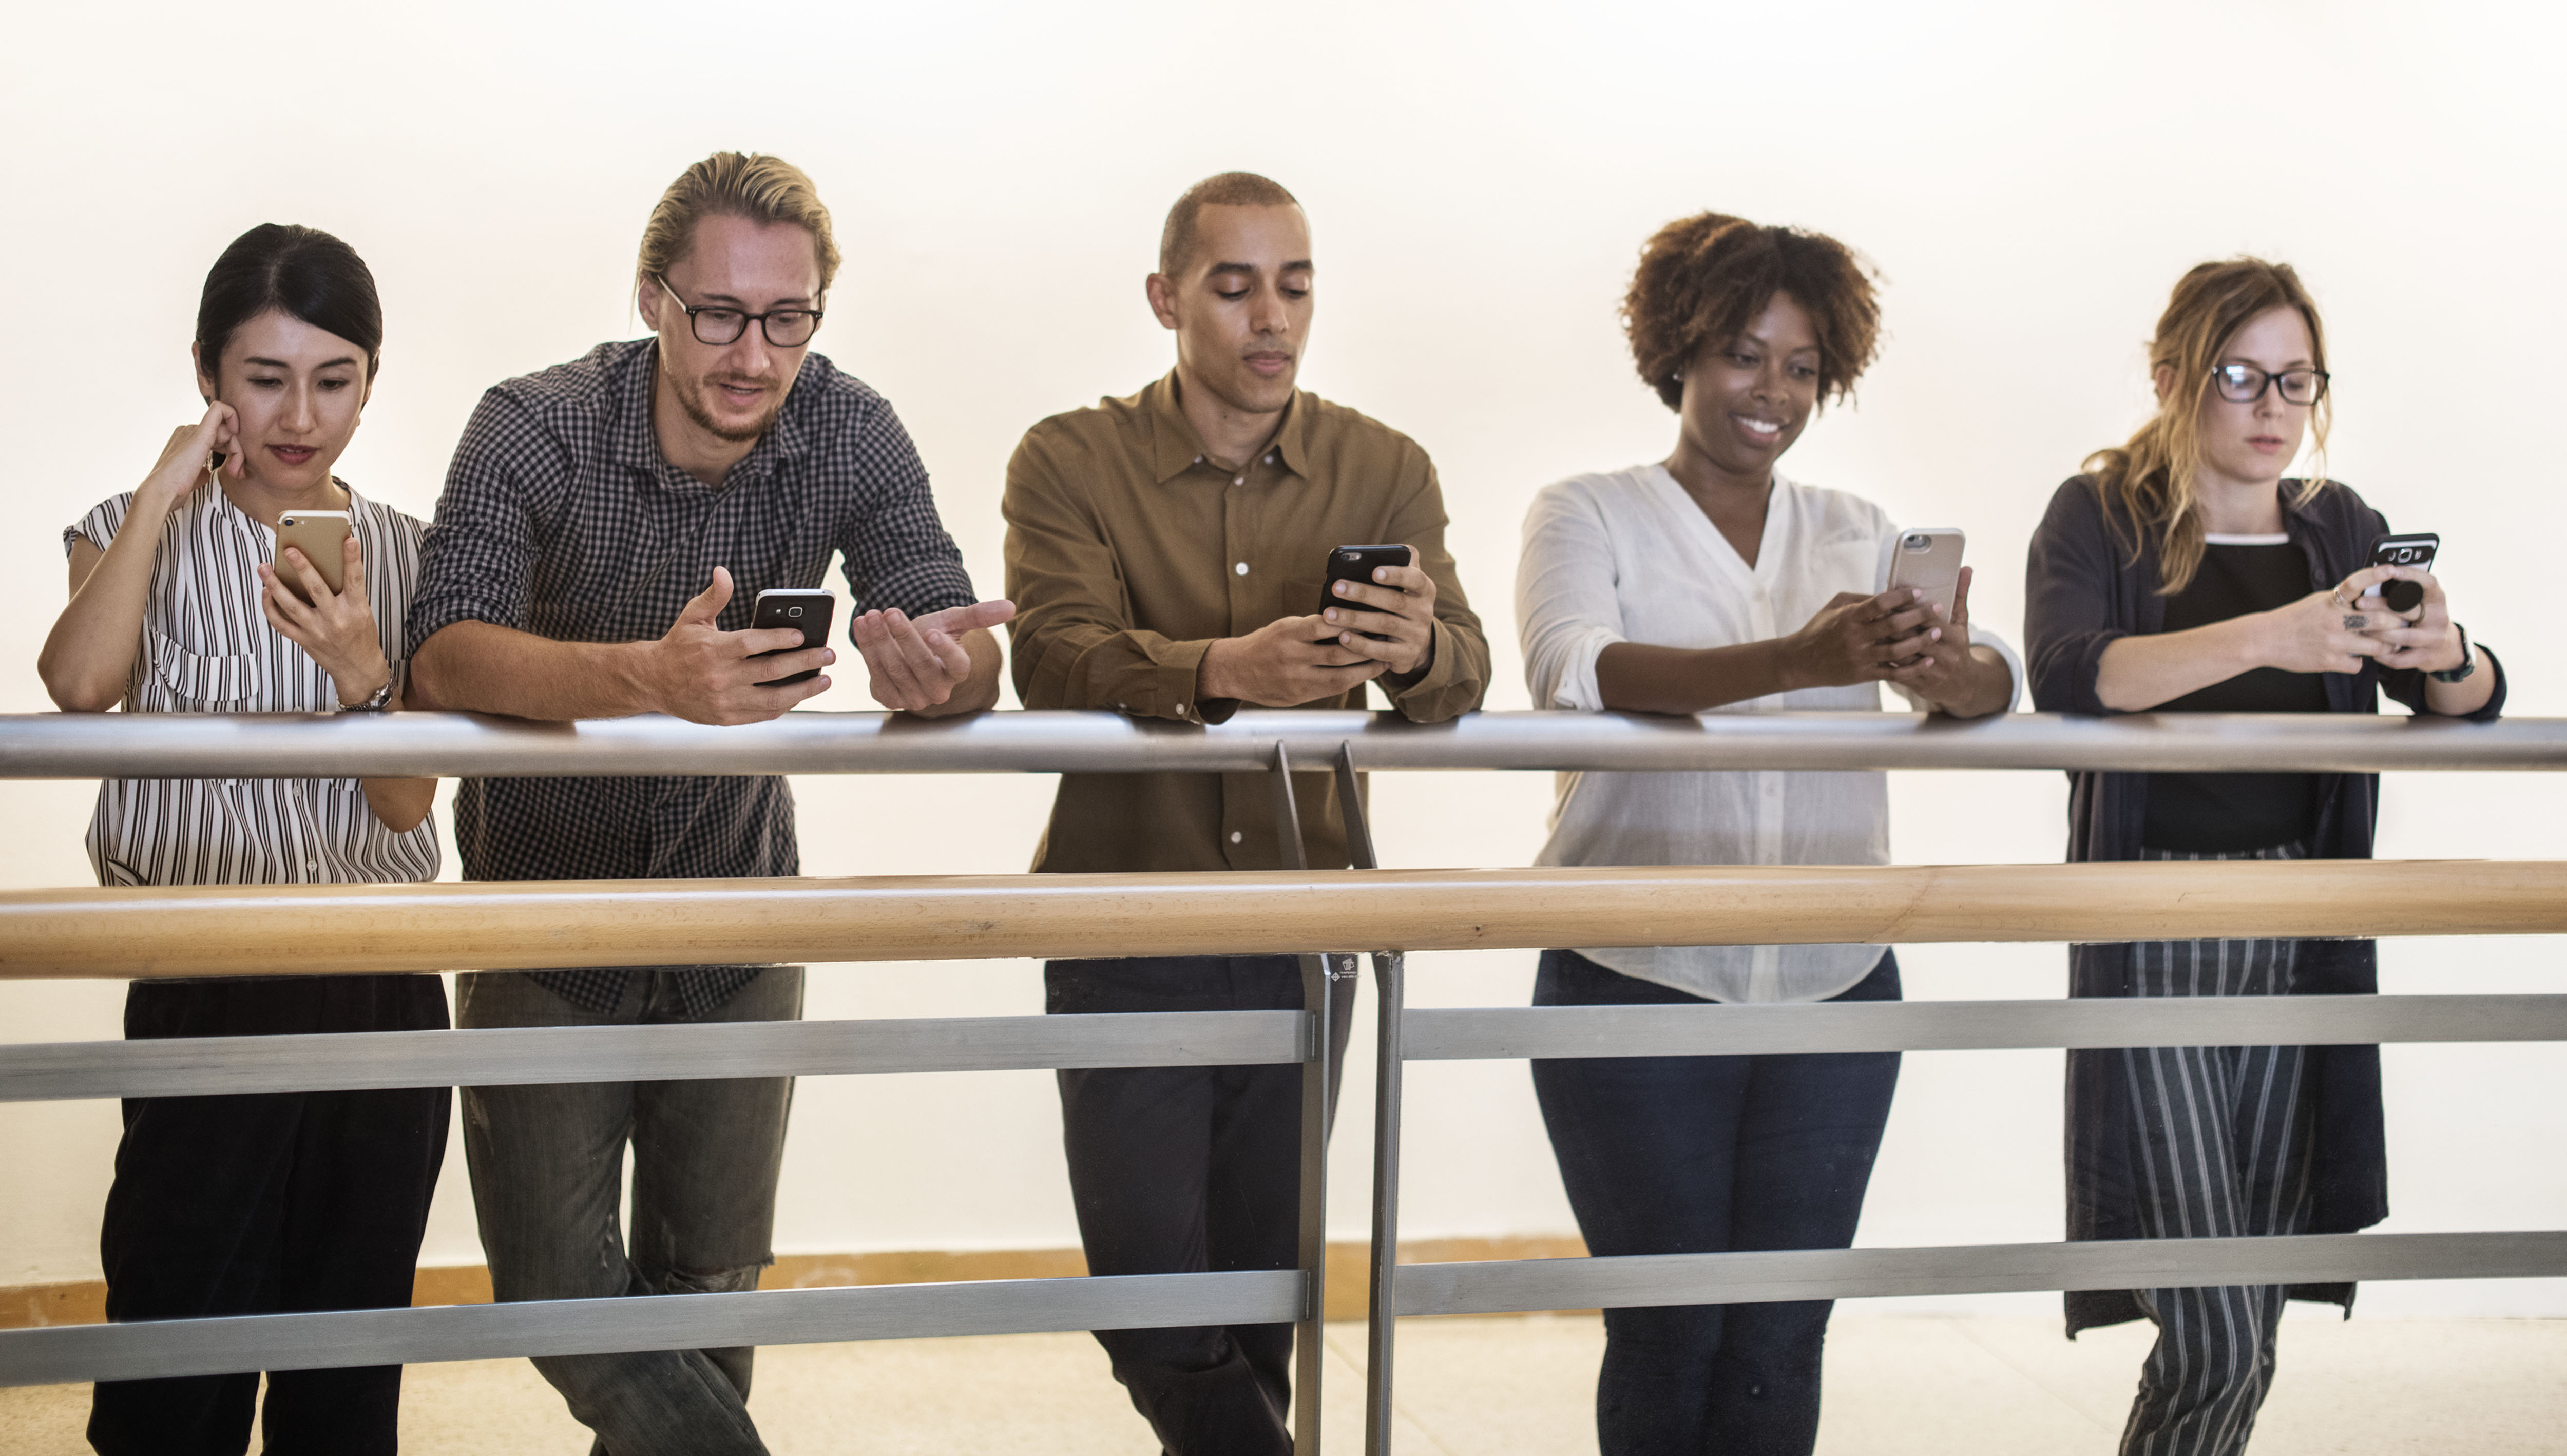
african american, american, asian, black, caucasian, cellphone, chat, chatting, cheerful, communication, community, connecting, connection, data, device, digital, ethnicity, european, friends, gadget, global, happiness, information, innovation, internet, leaning, man, media, message, messaging, mobile, network, networking, online, phone, rail, sharing, smartphone, smiling, social, standing, technology, telephone, texting, together, togetherness, waiting, westerner, wireless, woman, human behavior, conversation